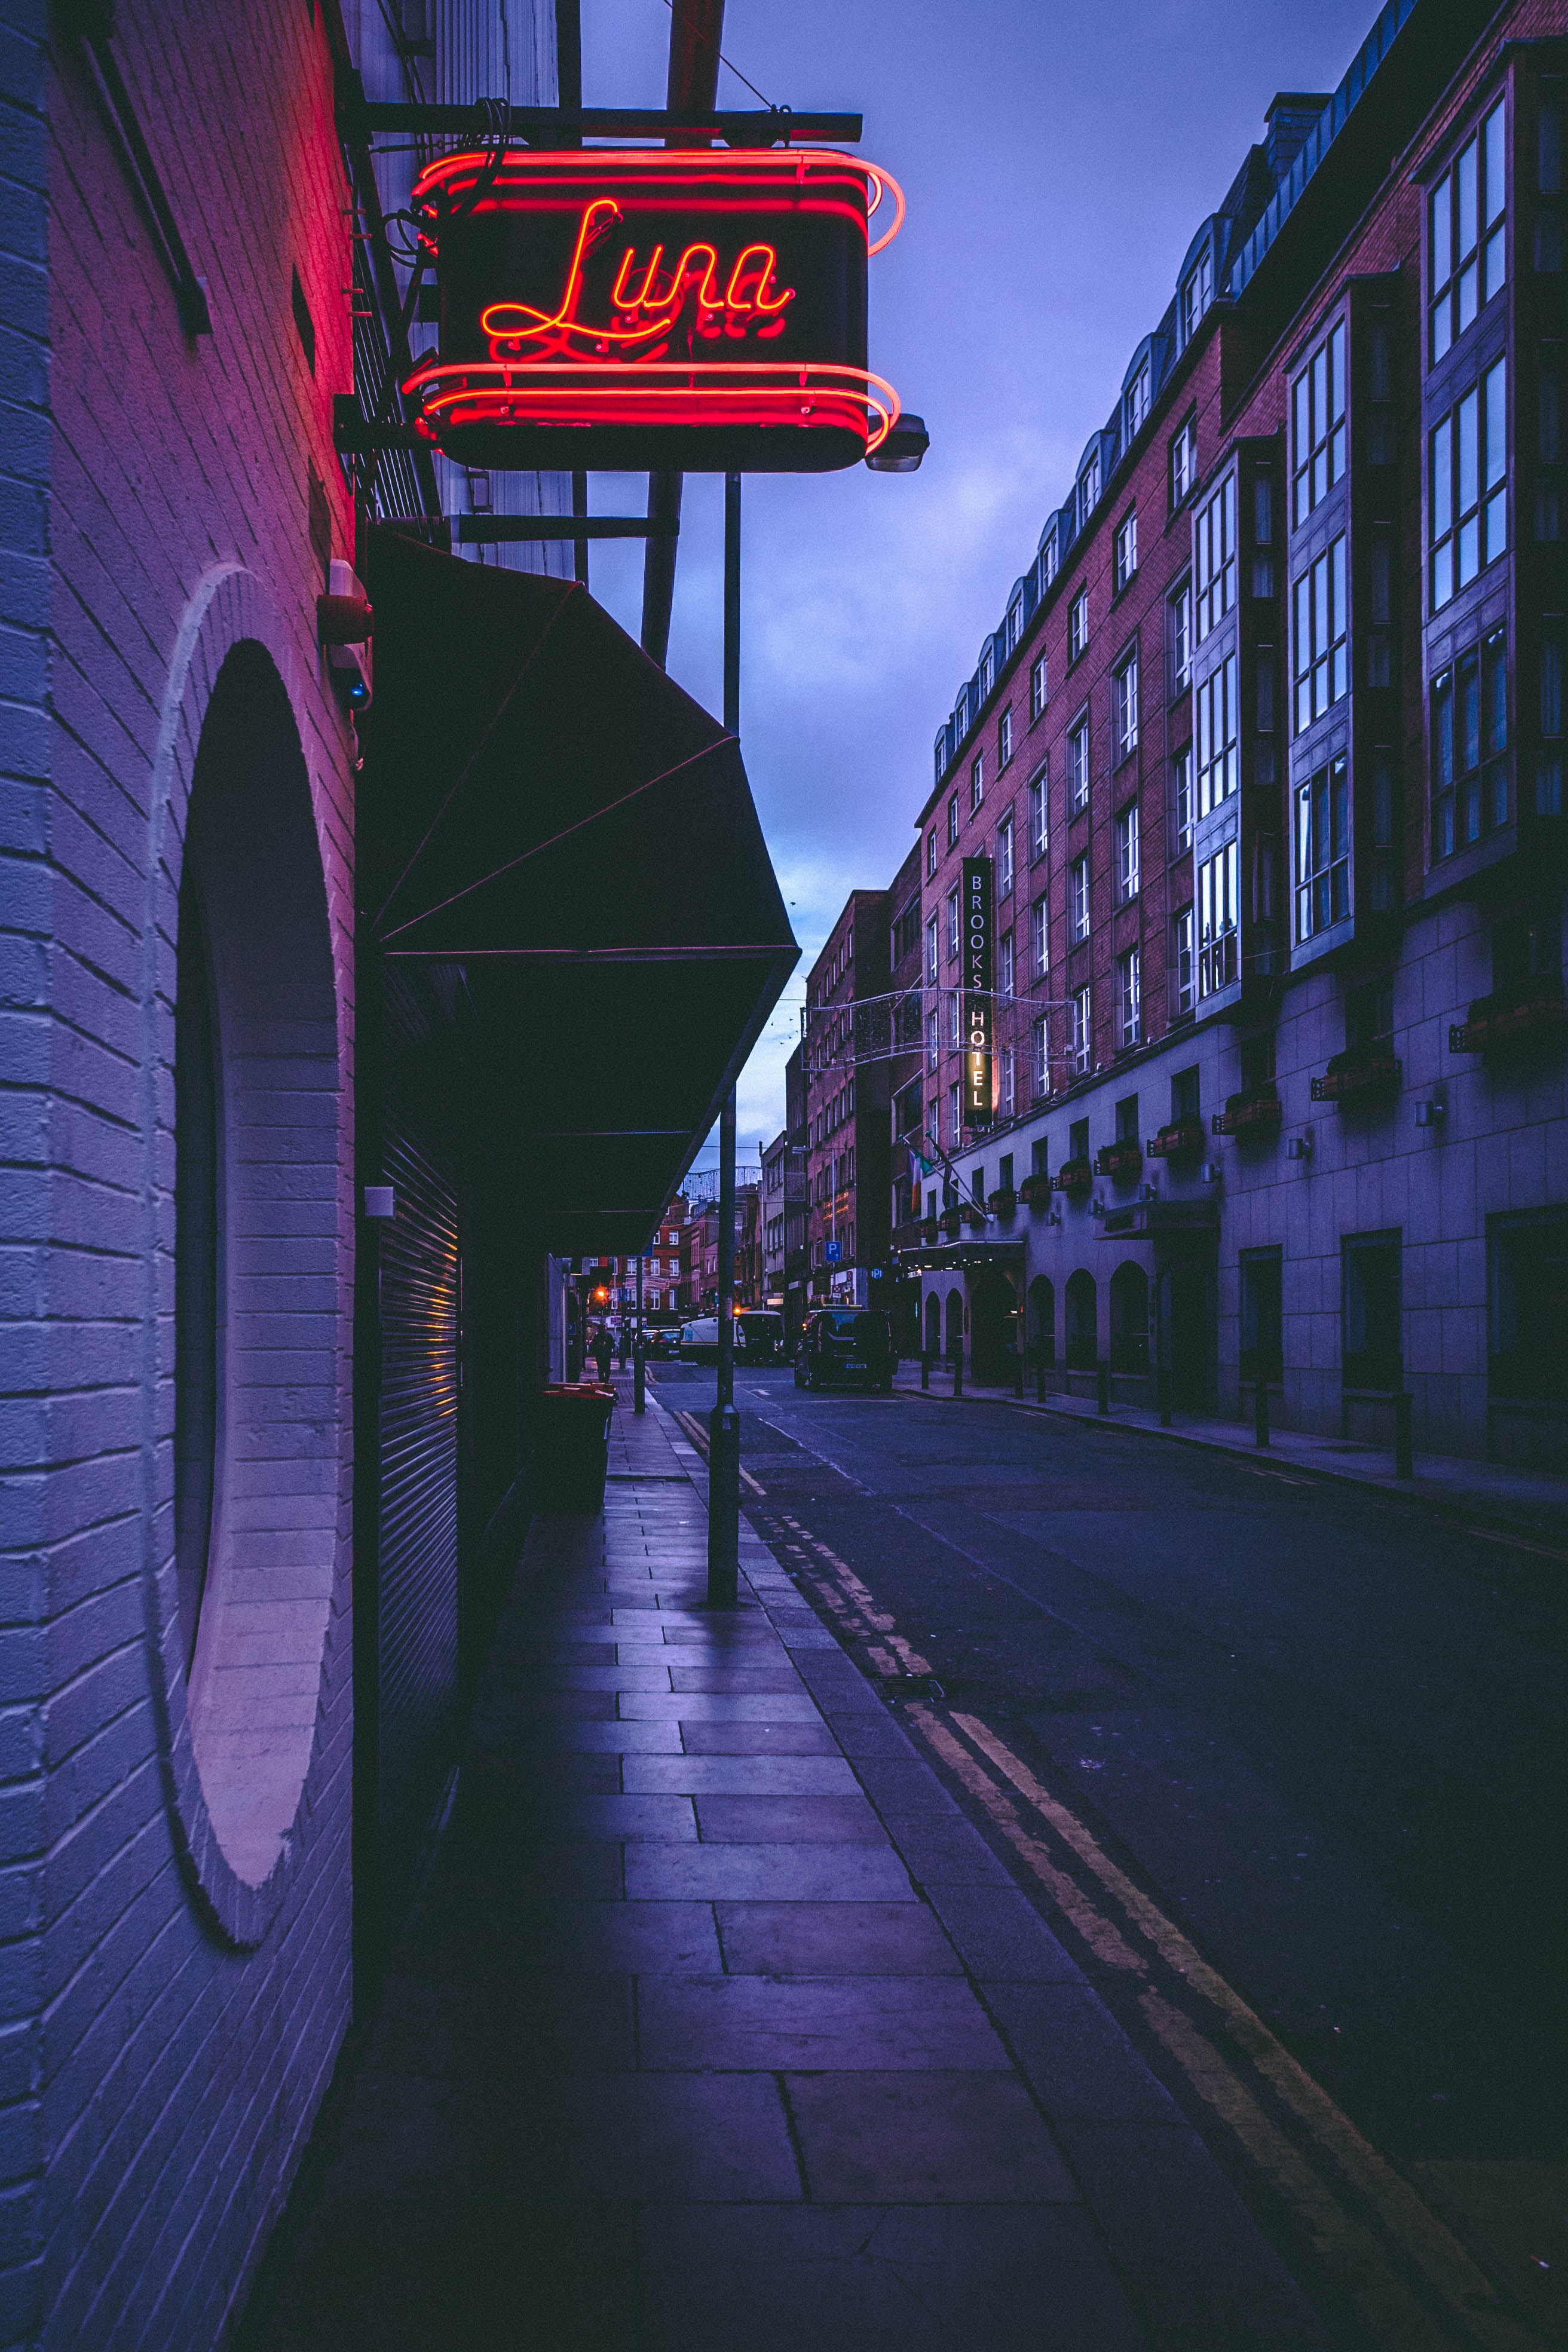
landmark, town, night, urban area, infrastructure, sky, light, architecture, purple, street, city, reflection, metropolitan area, evening, metropolis, lighting, darkness, alley, lane, road, building, downtown, neon, street light, facade, electricity